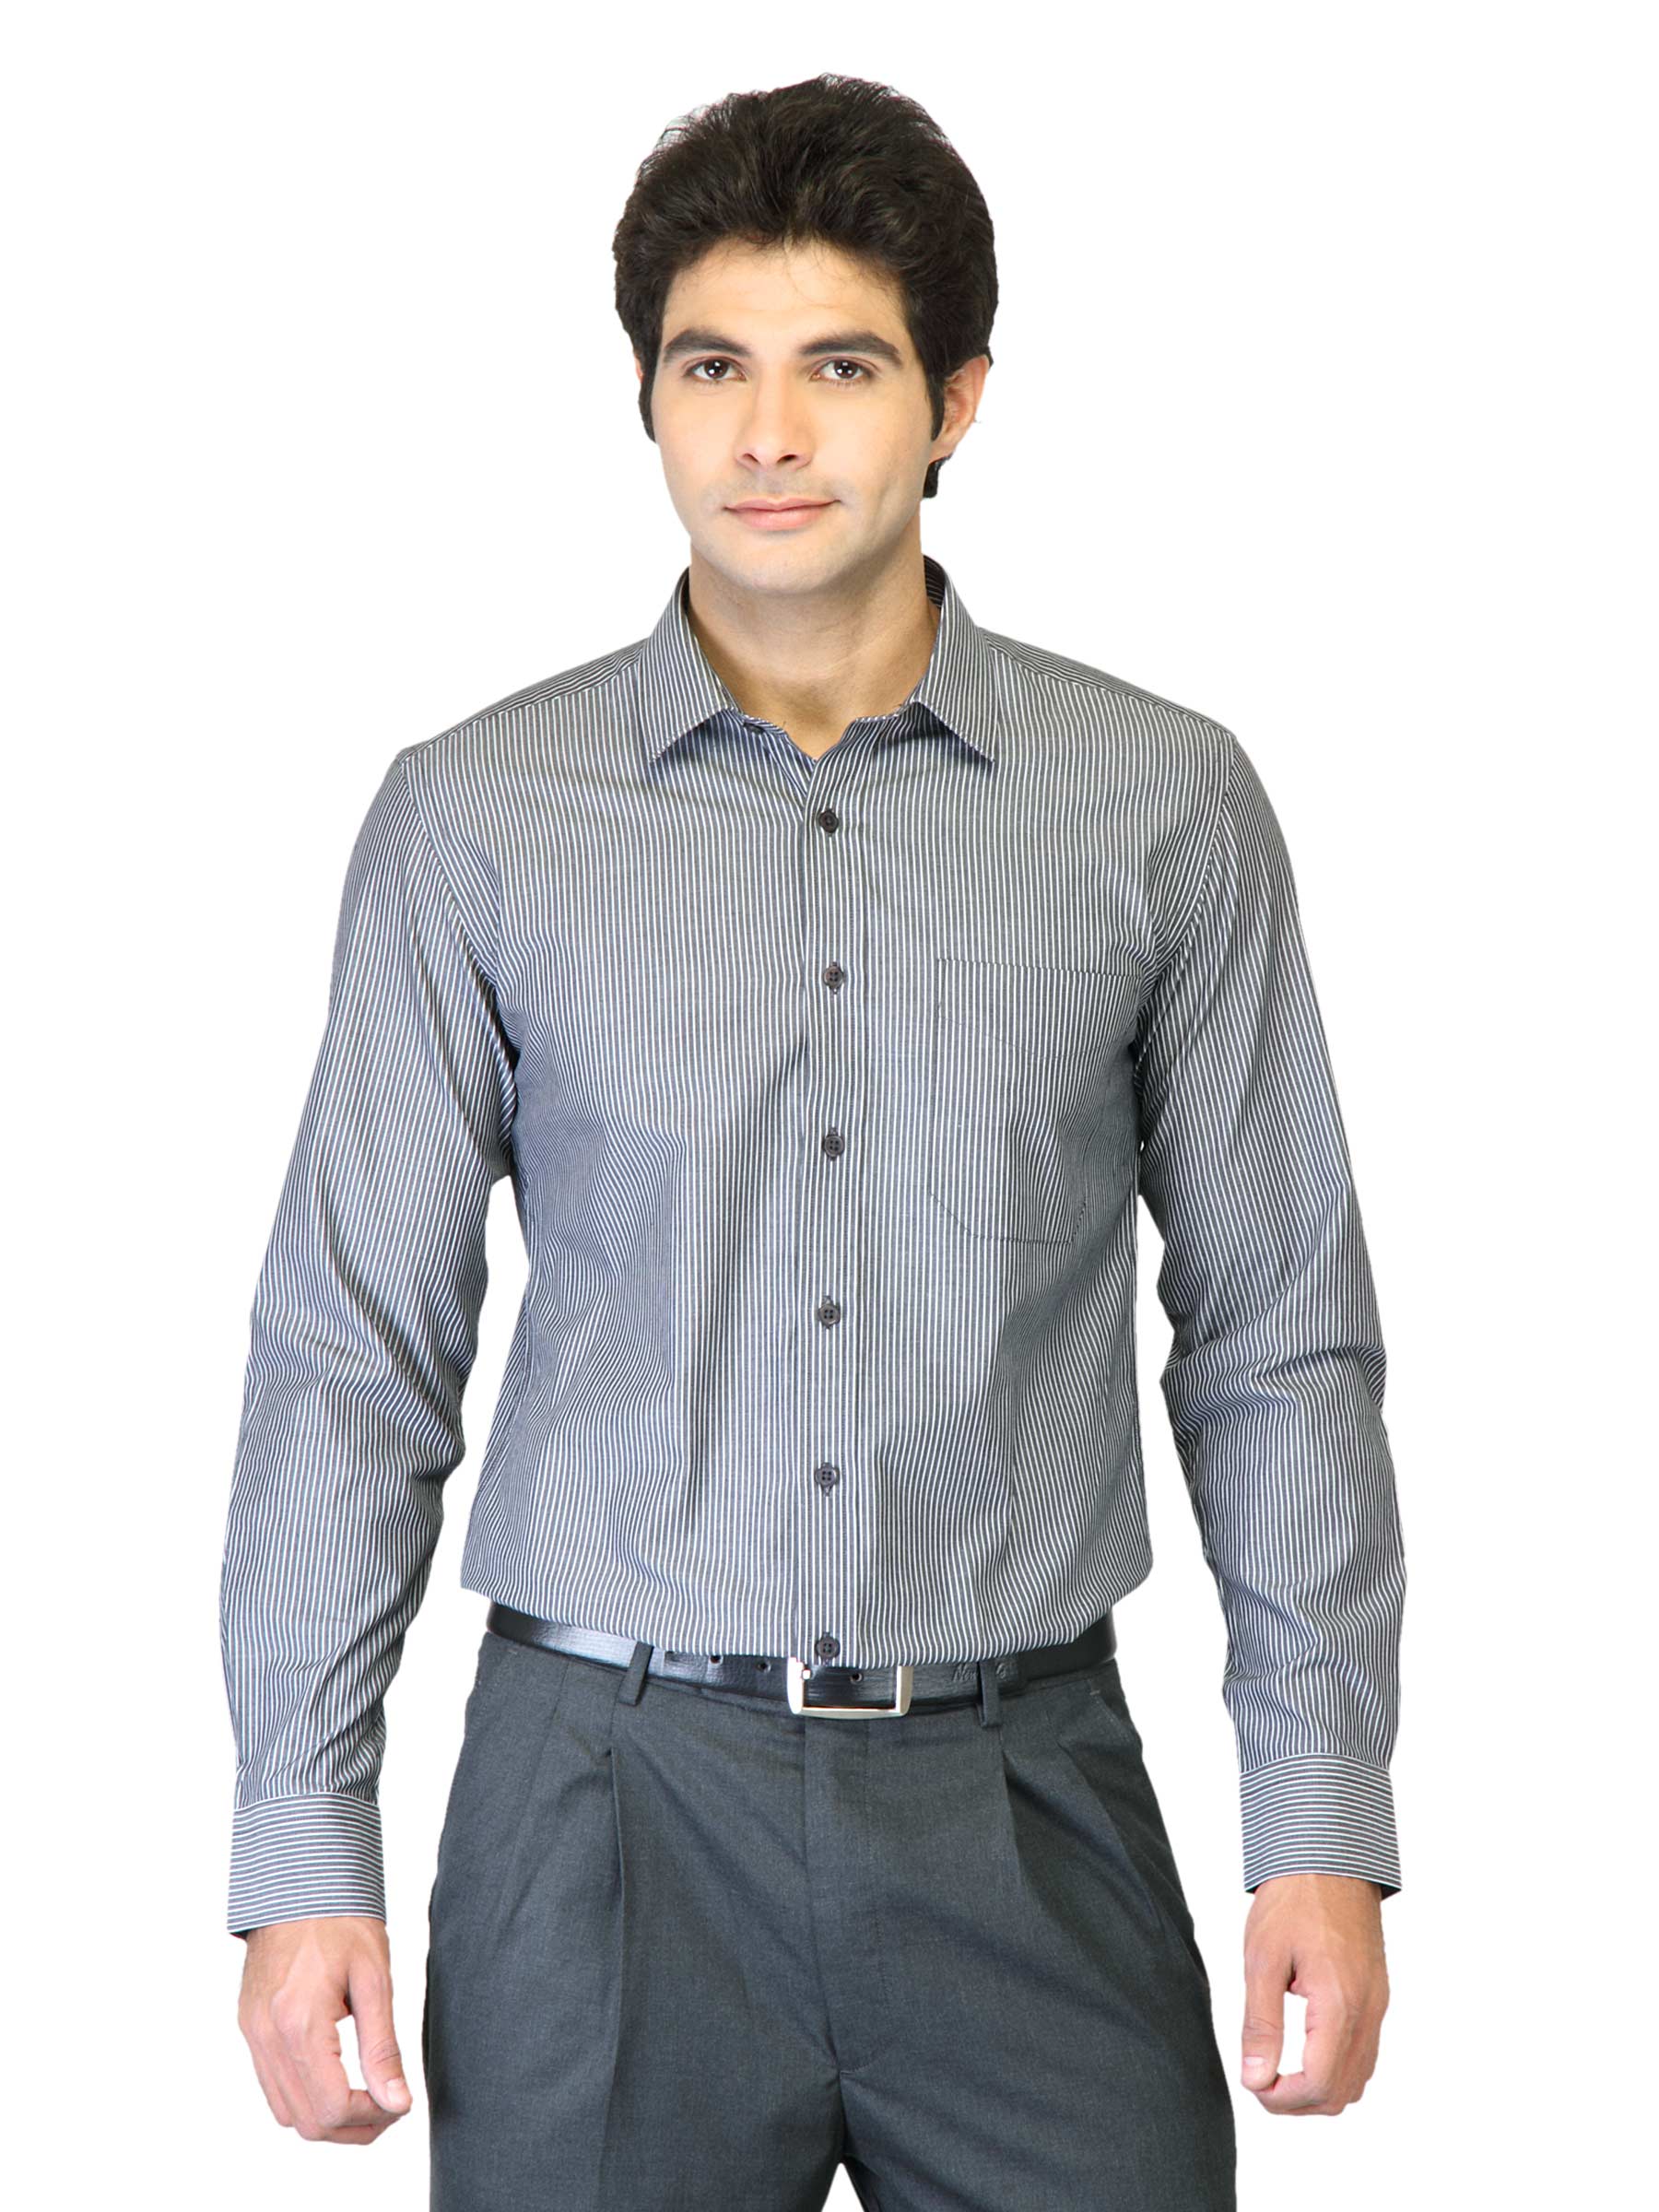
Black Coffee Men Black Striped Shirt
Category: Apparel / Topwear / Shirts
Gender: Men
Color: Black
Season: Fall 2011
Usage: Formal